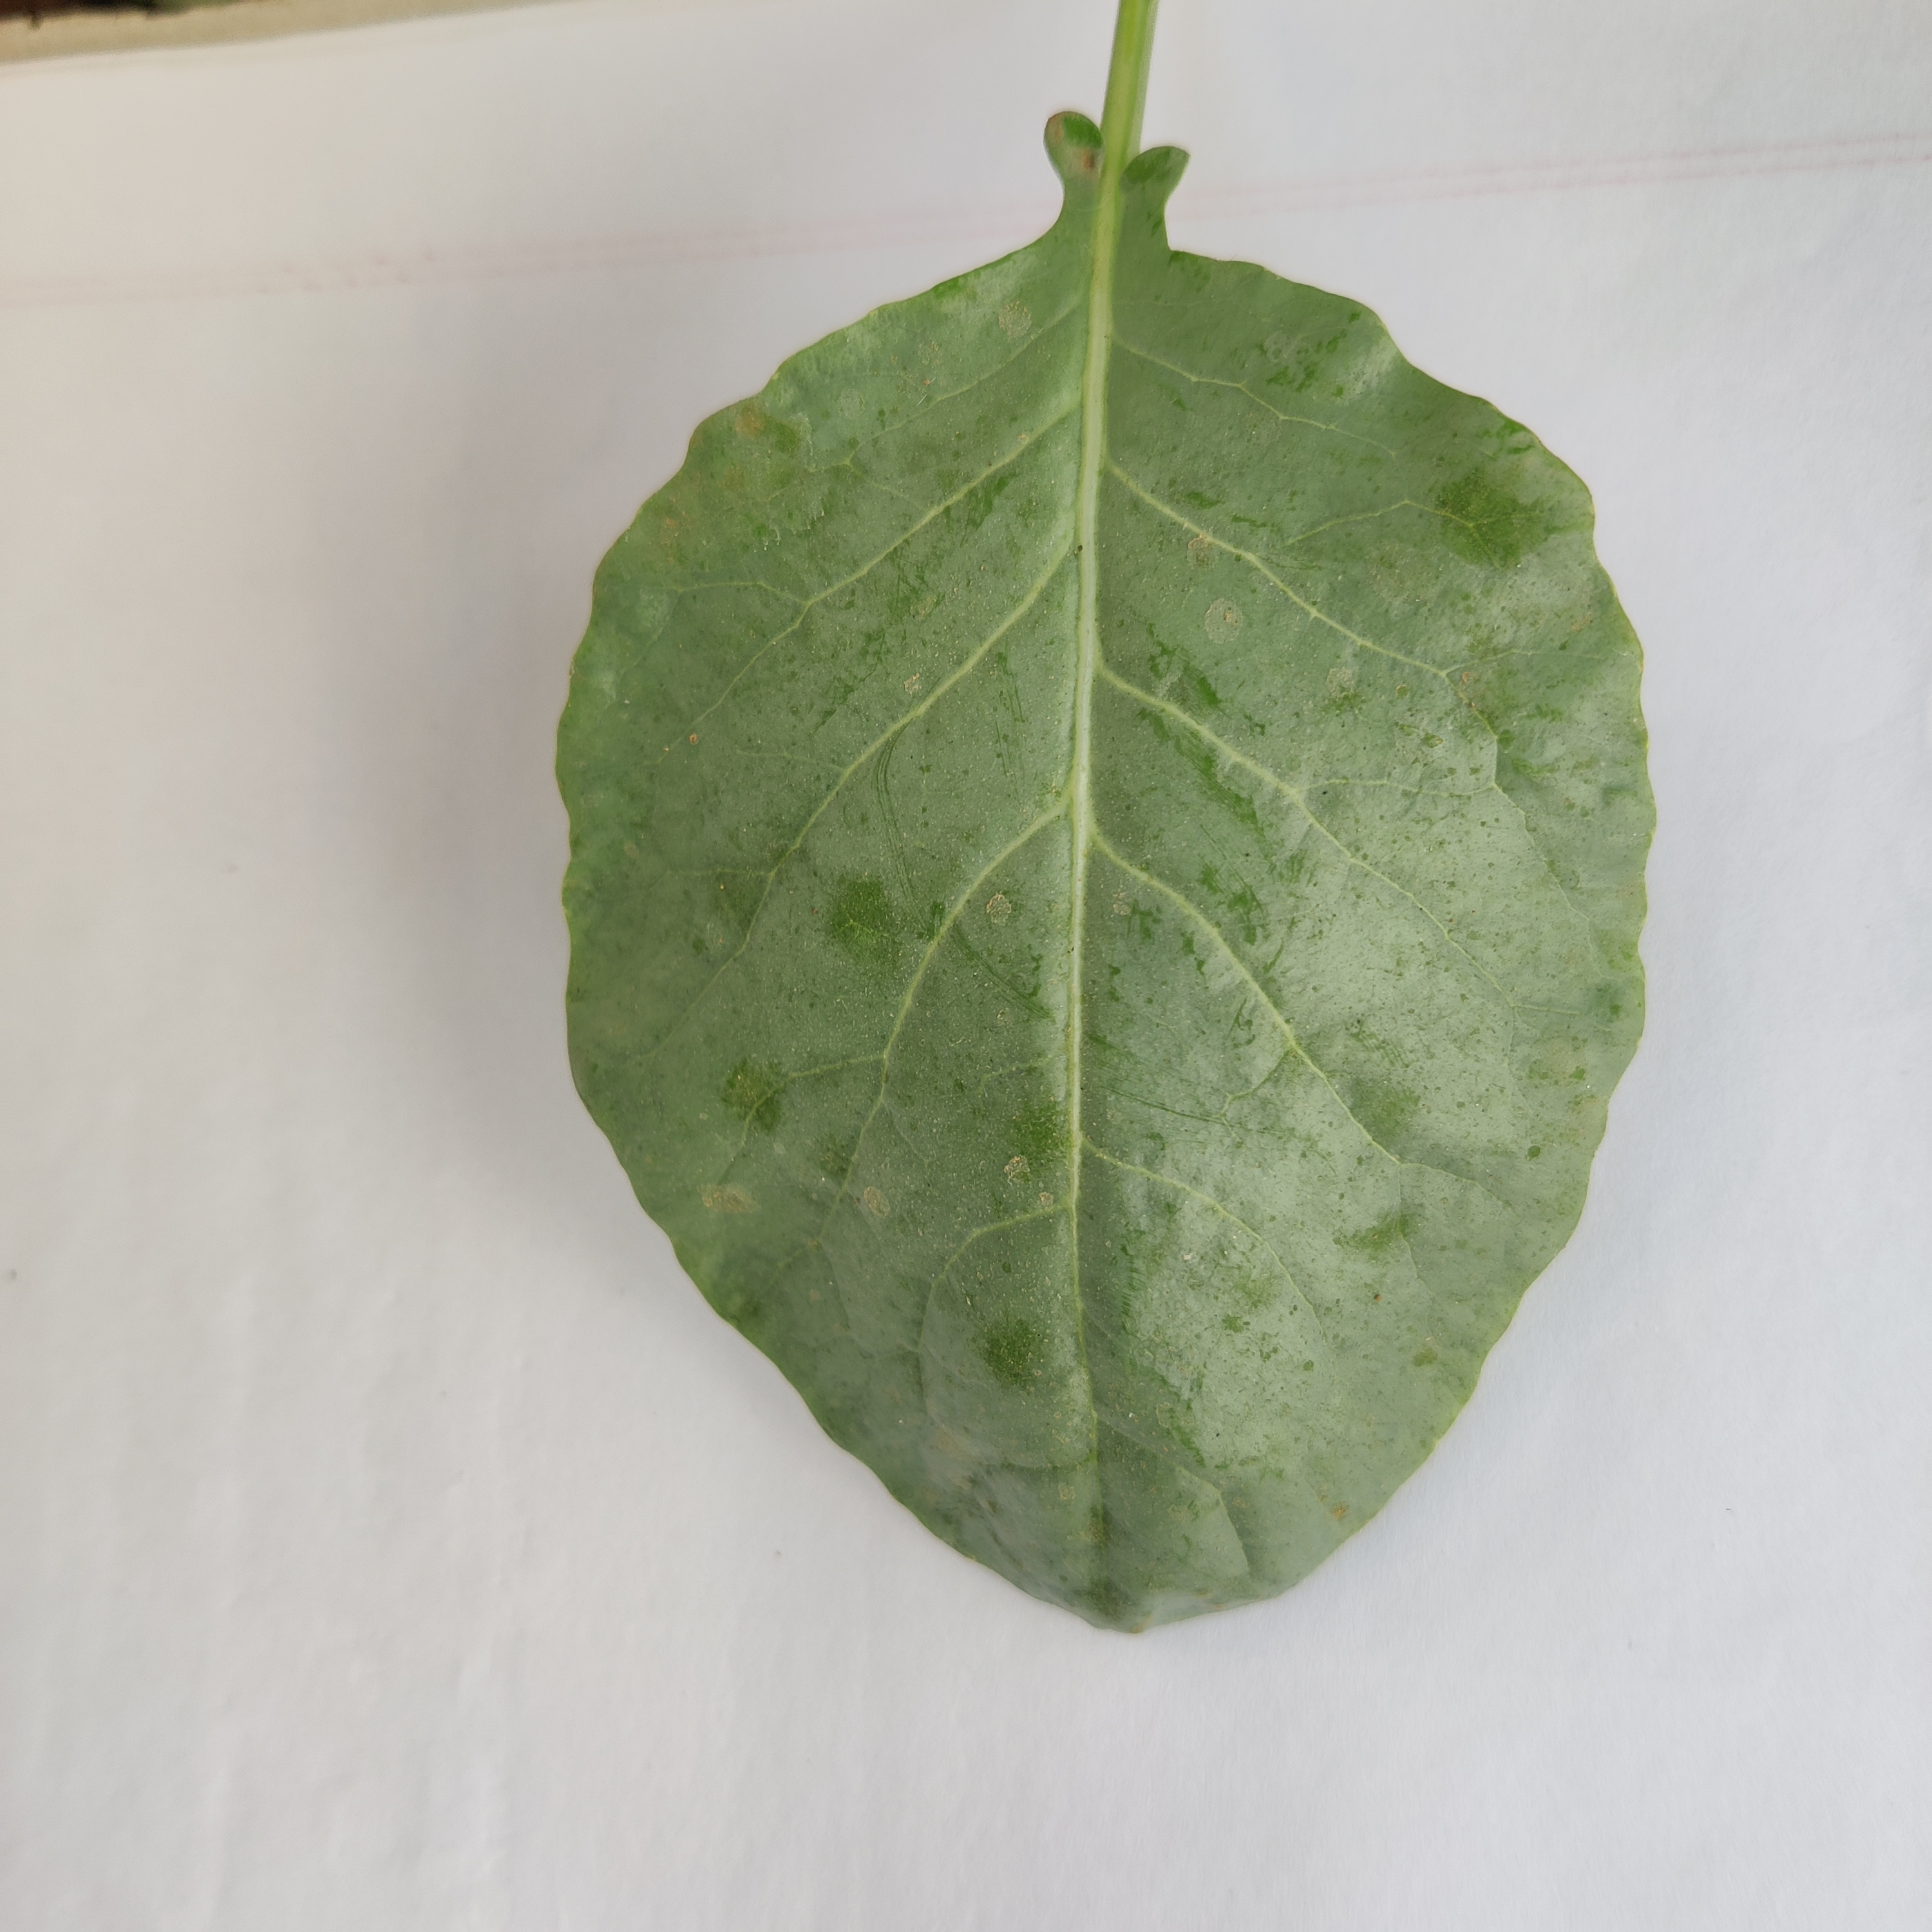
Label: Healthy